Answer in natural language. Which object is closer to the camera taking this photo, Laptop or abstract painting in a black frame? Choose between the following options: Laptop or abstract painting in a black frame
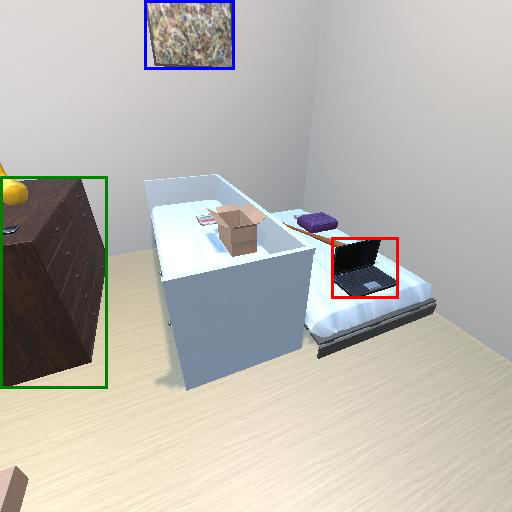
<answer>Laptop</answer>